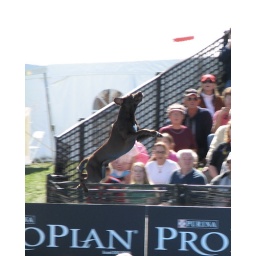
The red thing in the air is what the owner throws ahead of the dog so that it jumps real far.